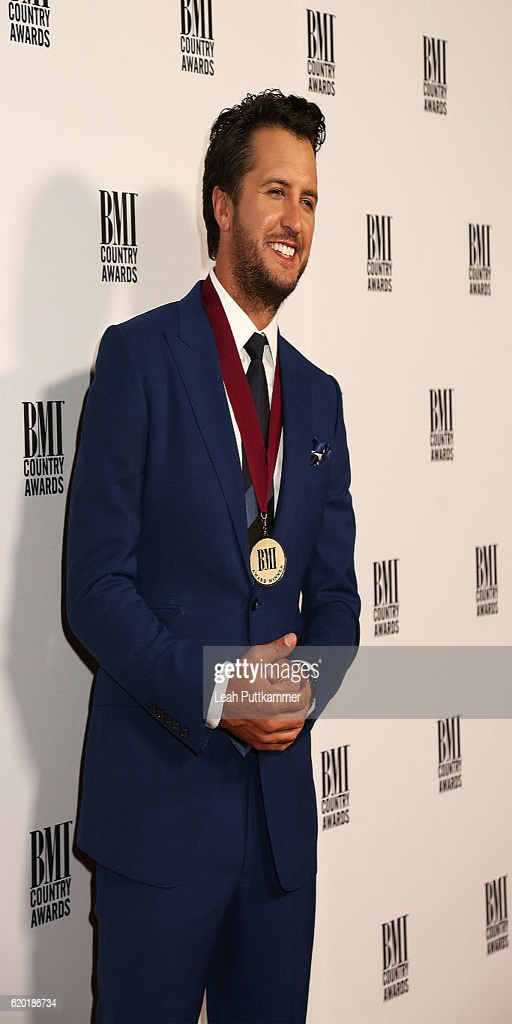
country artist attends the 64th awards .